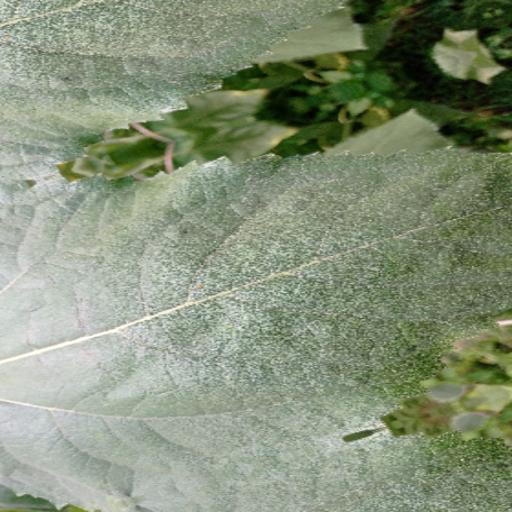
Label: Fresh_leaf